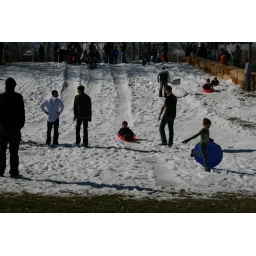
Jamie going down the hill (he's on the red sled in the middle)